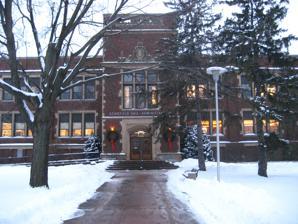
Building: Schofield Hall
Country: United States of America
Year built: 1915
United States historic place Schofield Hall U.S. National Register of Historic Places Show map of Wisconsin Show map of the United States Location 105 Garfield Ave., Eau Claire, Wisconsin Coordinates 44°47′55″N 91°30′0″W / 44.79861°N 91.50000°W / 44.79861; -91.50000 Area less than one acre Built 1915 Architect Van Ryn & DeGelleke Architectural style Collegiate Gothic MPS Eau Claire MRA NRHP reference No. 83003393 Added to NRHP January 28, 1983 Schofield Hall is the main administrative building of the University of Wisconsin-Eau Claire . It houses a variety of different administrative offices, including the university's admissions office. It is located on Garfield Avenue, directly across from the UW-Eau Claire footbridge that links the Water Street side of campus to lower campus. The building is named after Harvey Schofield , the first President of what was then called Eau Claire State Normal School. It was added to the National Register of Historic Places for its educational significance in 1983. References